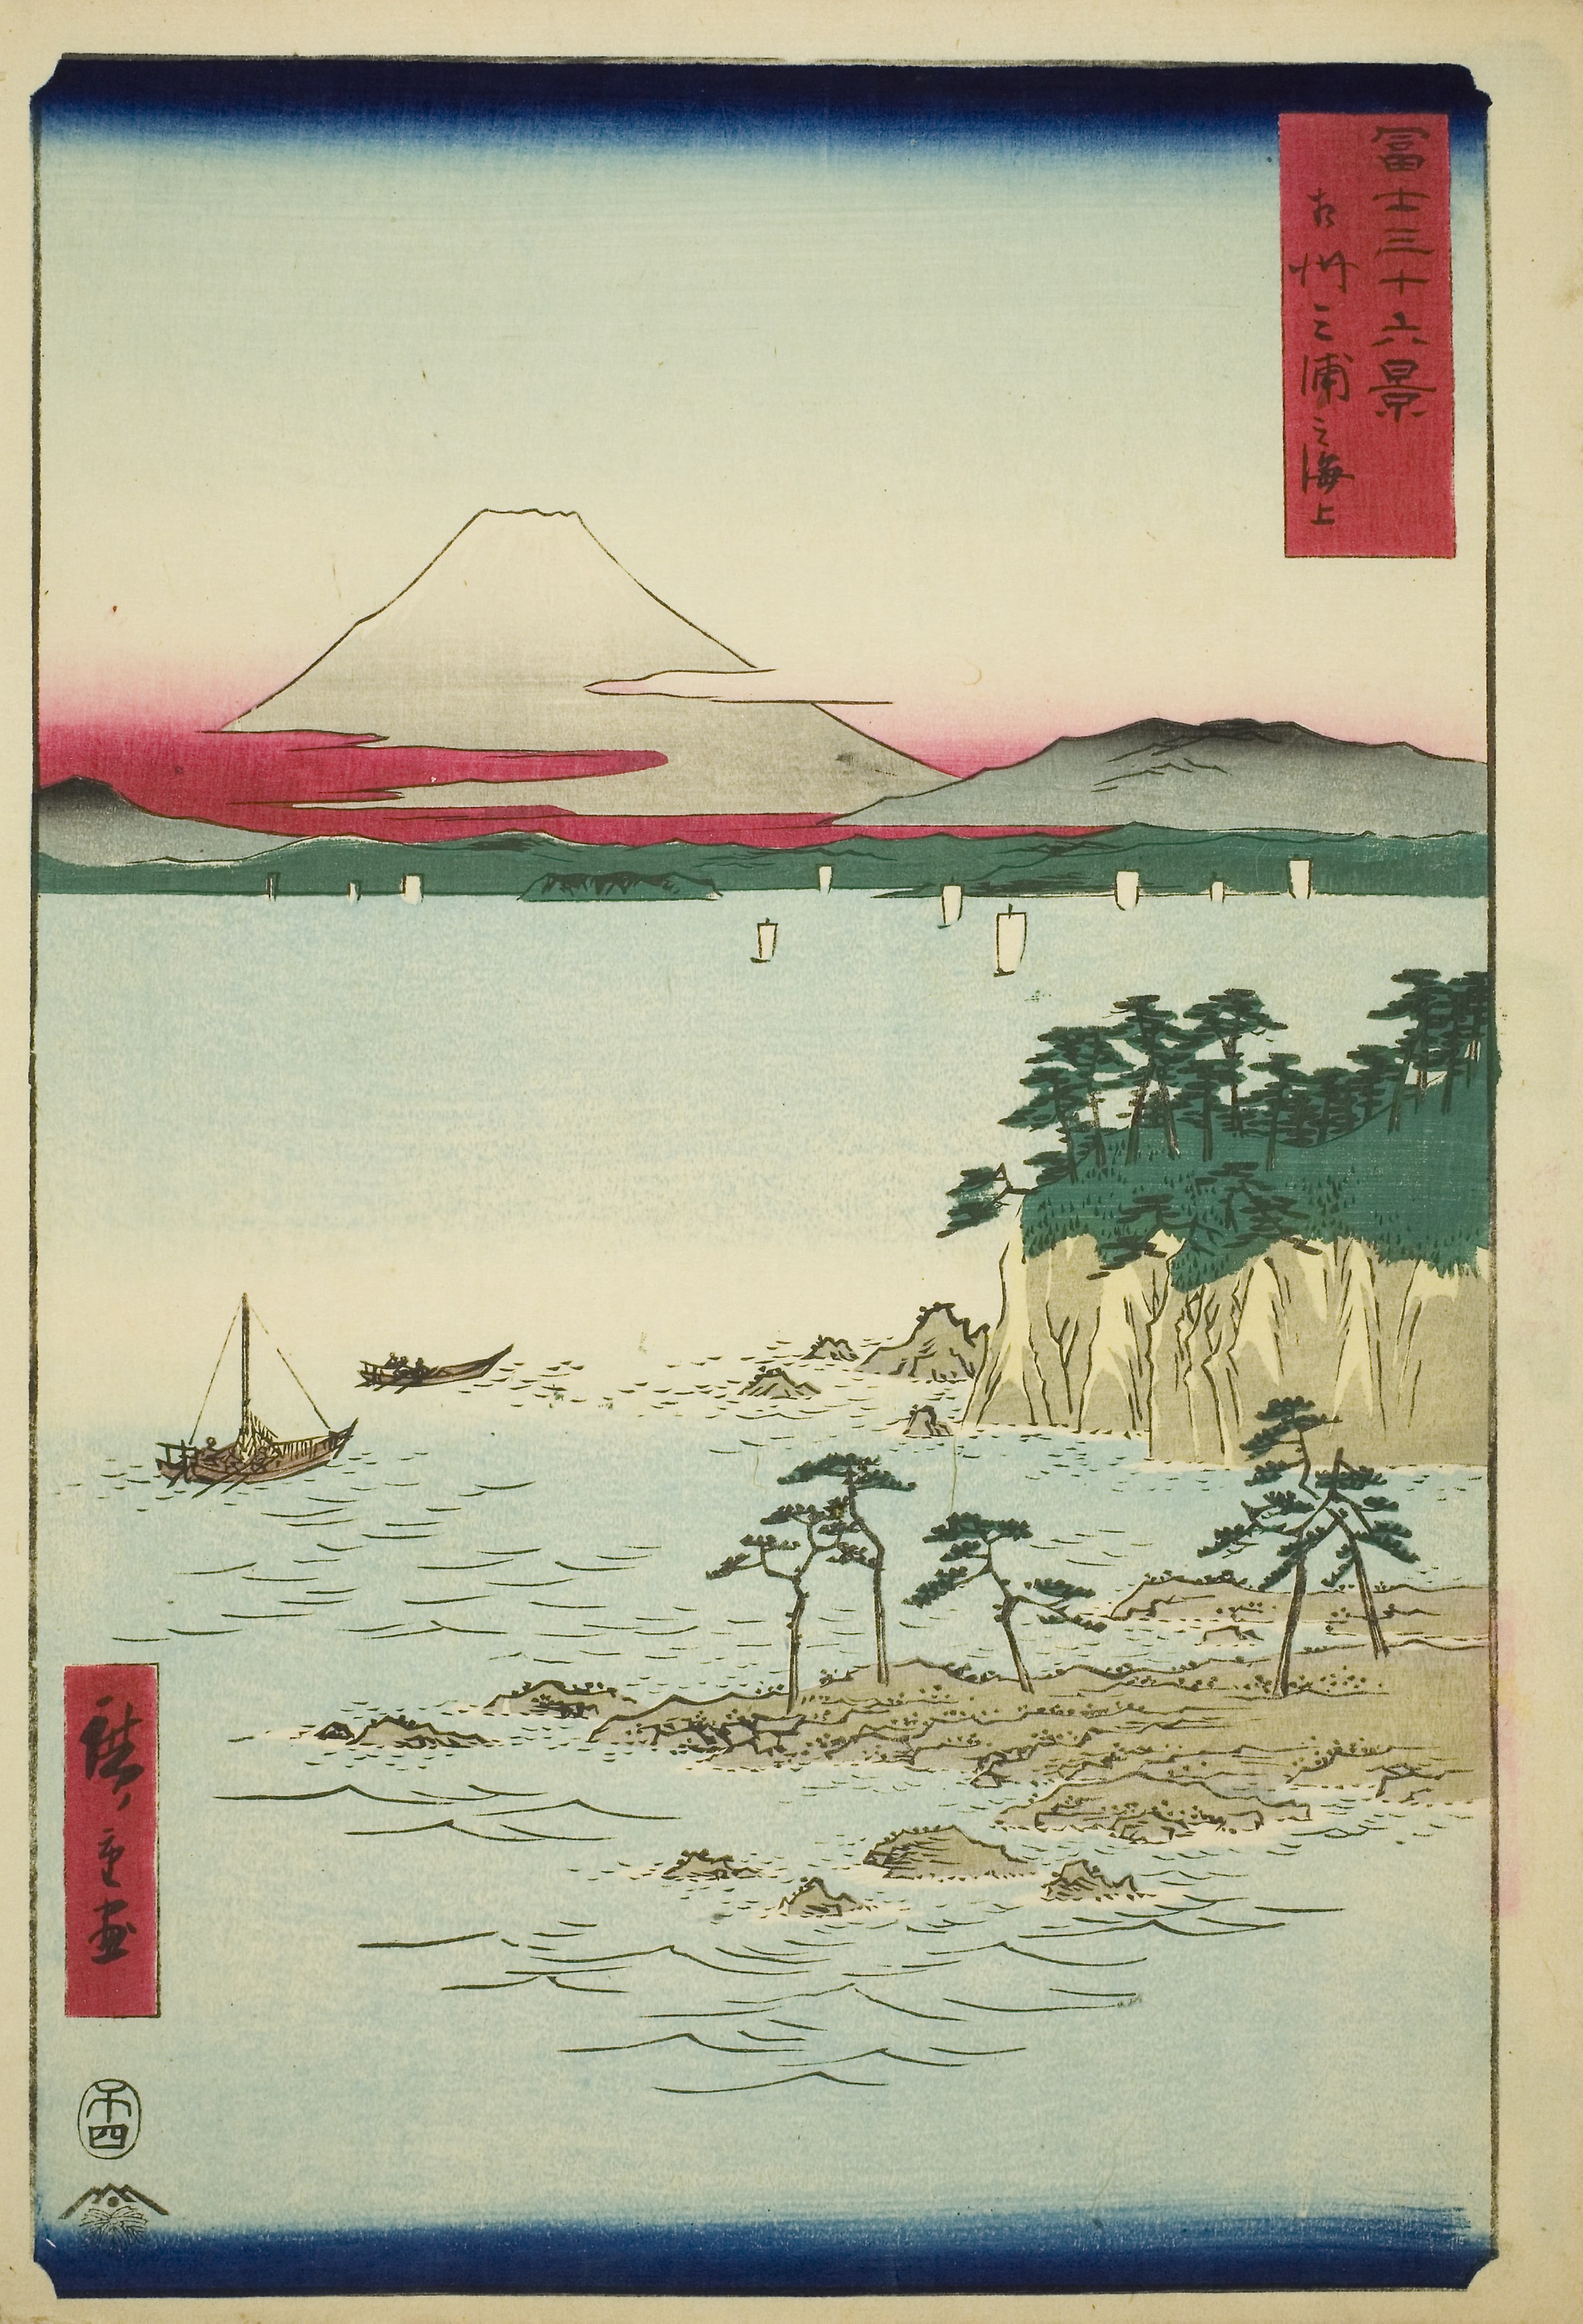
painting, inlet, art, illustration, watercolor paint, paper product